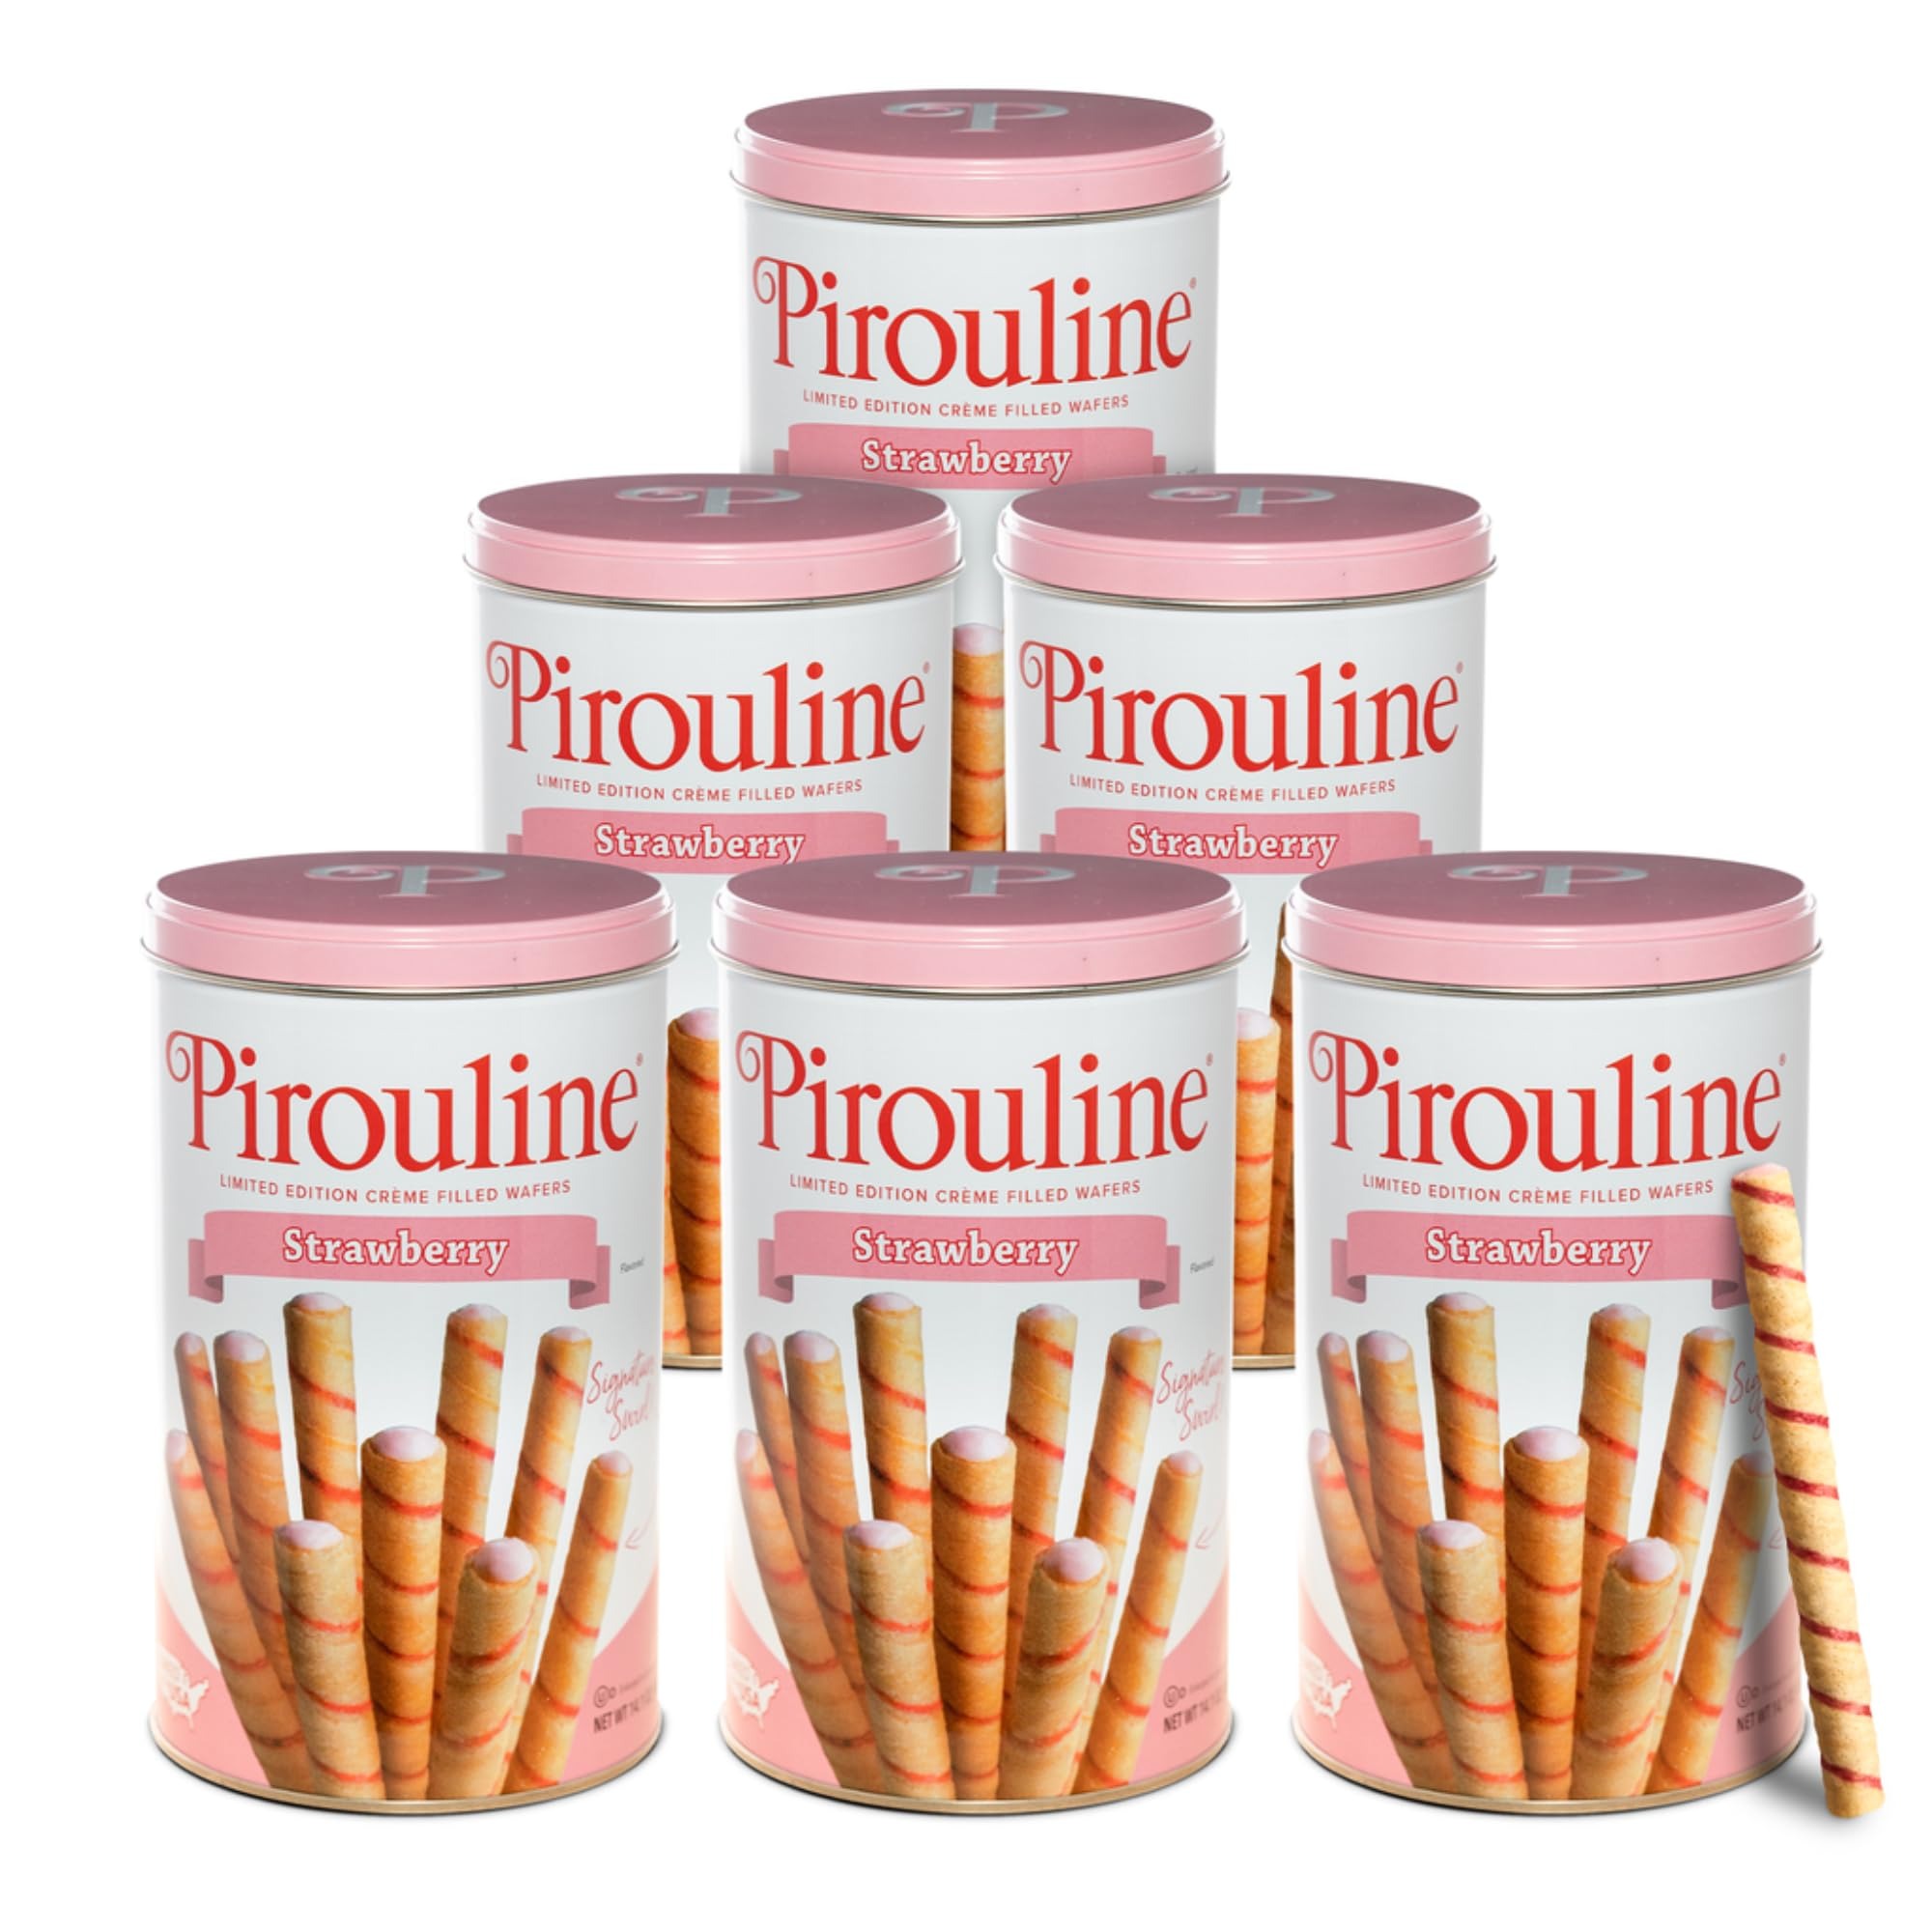
Item Name: Pirouline Rolled Wafers – Strawberry – Rolled Wafer Sticks, Crème Filled Wafers, Rolled Cookies for Coffee, Tea, Ice Cream, Snacks, Parties, Gifts, and More – 14.1oz Tin 6 Pack
Bullet Point 1: OUR PATENTED SIGNATURE SWIRL – Found only on Pirouline rolled wafers; is your reassurance that you are enjoying the original Pirouline rolled wafers, baked fresh every day right here in America
Bullet Point 2: BAKED IN AMERICA – Enjoy your Pirouline cookies with the sweet satisfaction that this tasty treat was baked with love and care right here at home.
Bullet Point 3: EXPERIENCE – A world of flavor in each of our Pirouline cookies, a Pirouline for everyone! Perfect for sharing or enjoying as a solo treat, these wafers are a flavor adventure waiting to happen.
Bullet Point 4: THE PERFECT SNACK – Whether you're dipping them in coffee, tea or milk, these treats add an extra layer of flavor. Perfect for an after-dinner treat, an afternoon snack, and more!
Bullet Point 5: FRESH – Keep your snacking fresh with Pirouline rolled wafers. Each tin is re-useable, ensuring that your wafers stay crispy for anytime snacking. Perfect for taking on-the-go!
Value: 3.25
Unit: Ounce

Price: 75.75